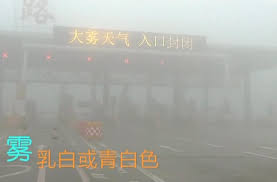
Weather: foggy or hazy